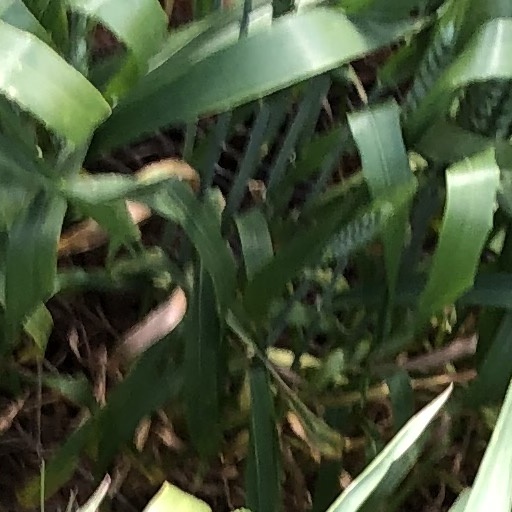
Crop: wheat